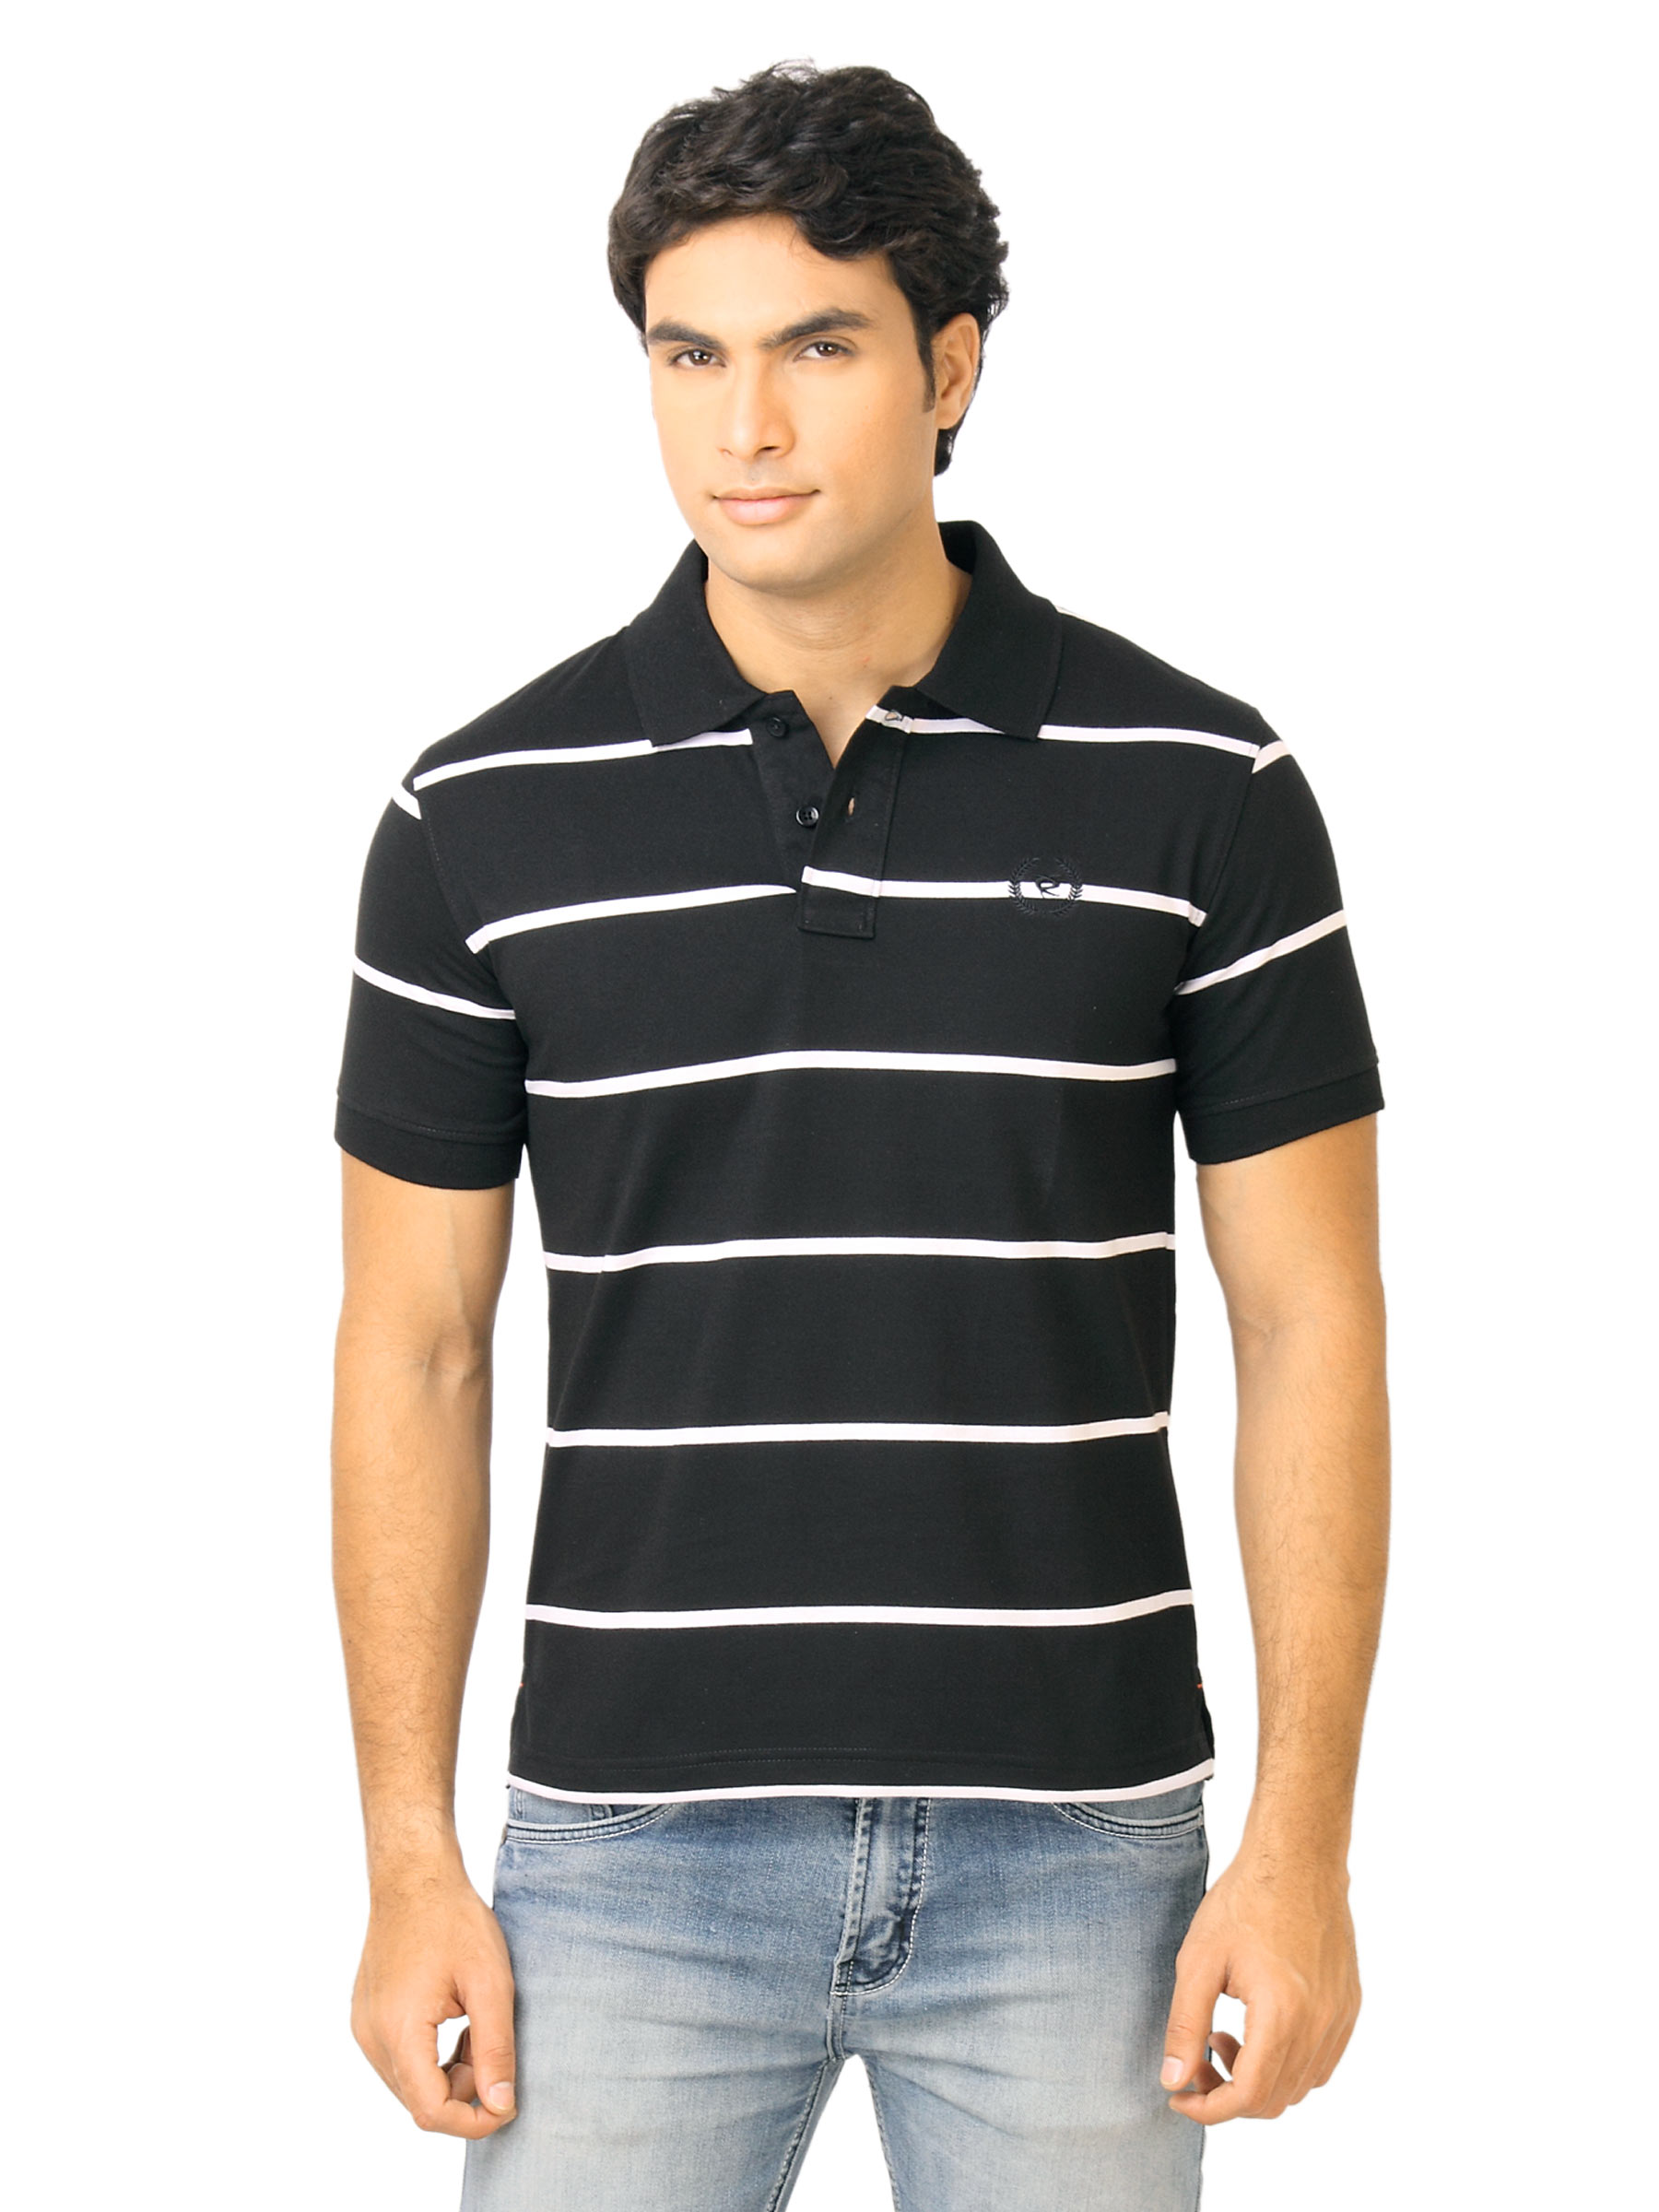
Classic Polo Men Stripes Black Polo T-Shirt
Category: Apparel / Topwear / Tshirts
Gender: Men
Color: Black
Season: Fall 2011
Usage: Casual